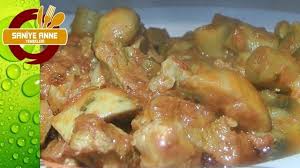
Yemek: et_sote